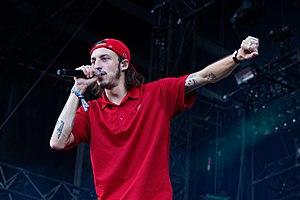
Roméo Elvis, né le 13 décembre 1992 à Uccle, est un rappeur belge.